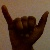
The image shows a hand gesture representing the letter 'Y' in Indian Sign Language.